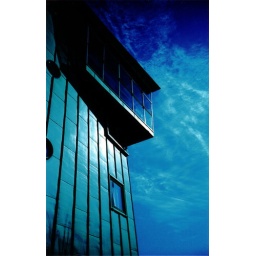
A green tower on a bridge in Copenhagen